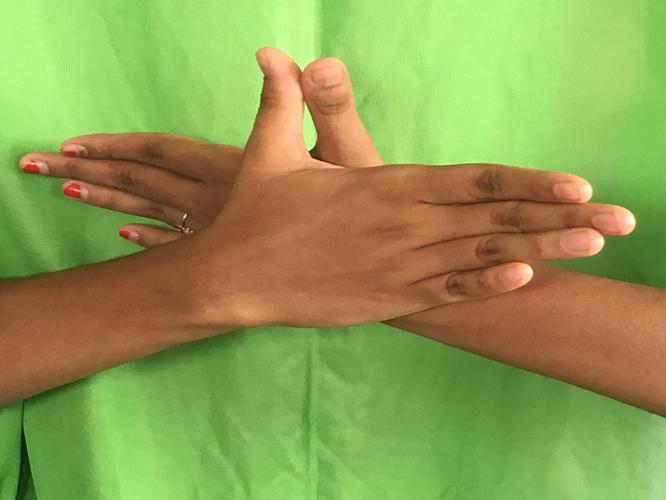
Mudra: Garuda
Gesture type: double_hand